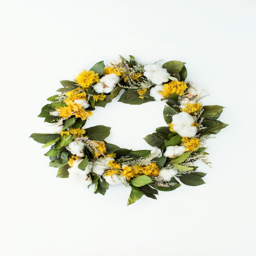
biological genus and fiber is an ode to summer time .